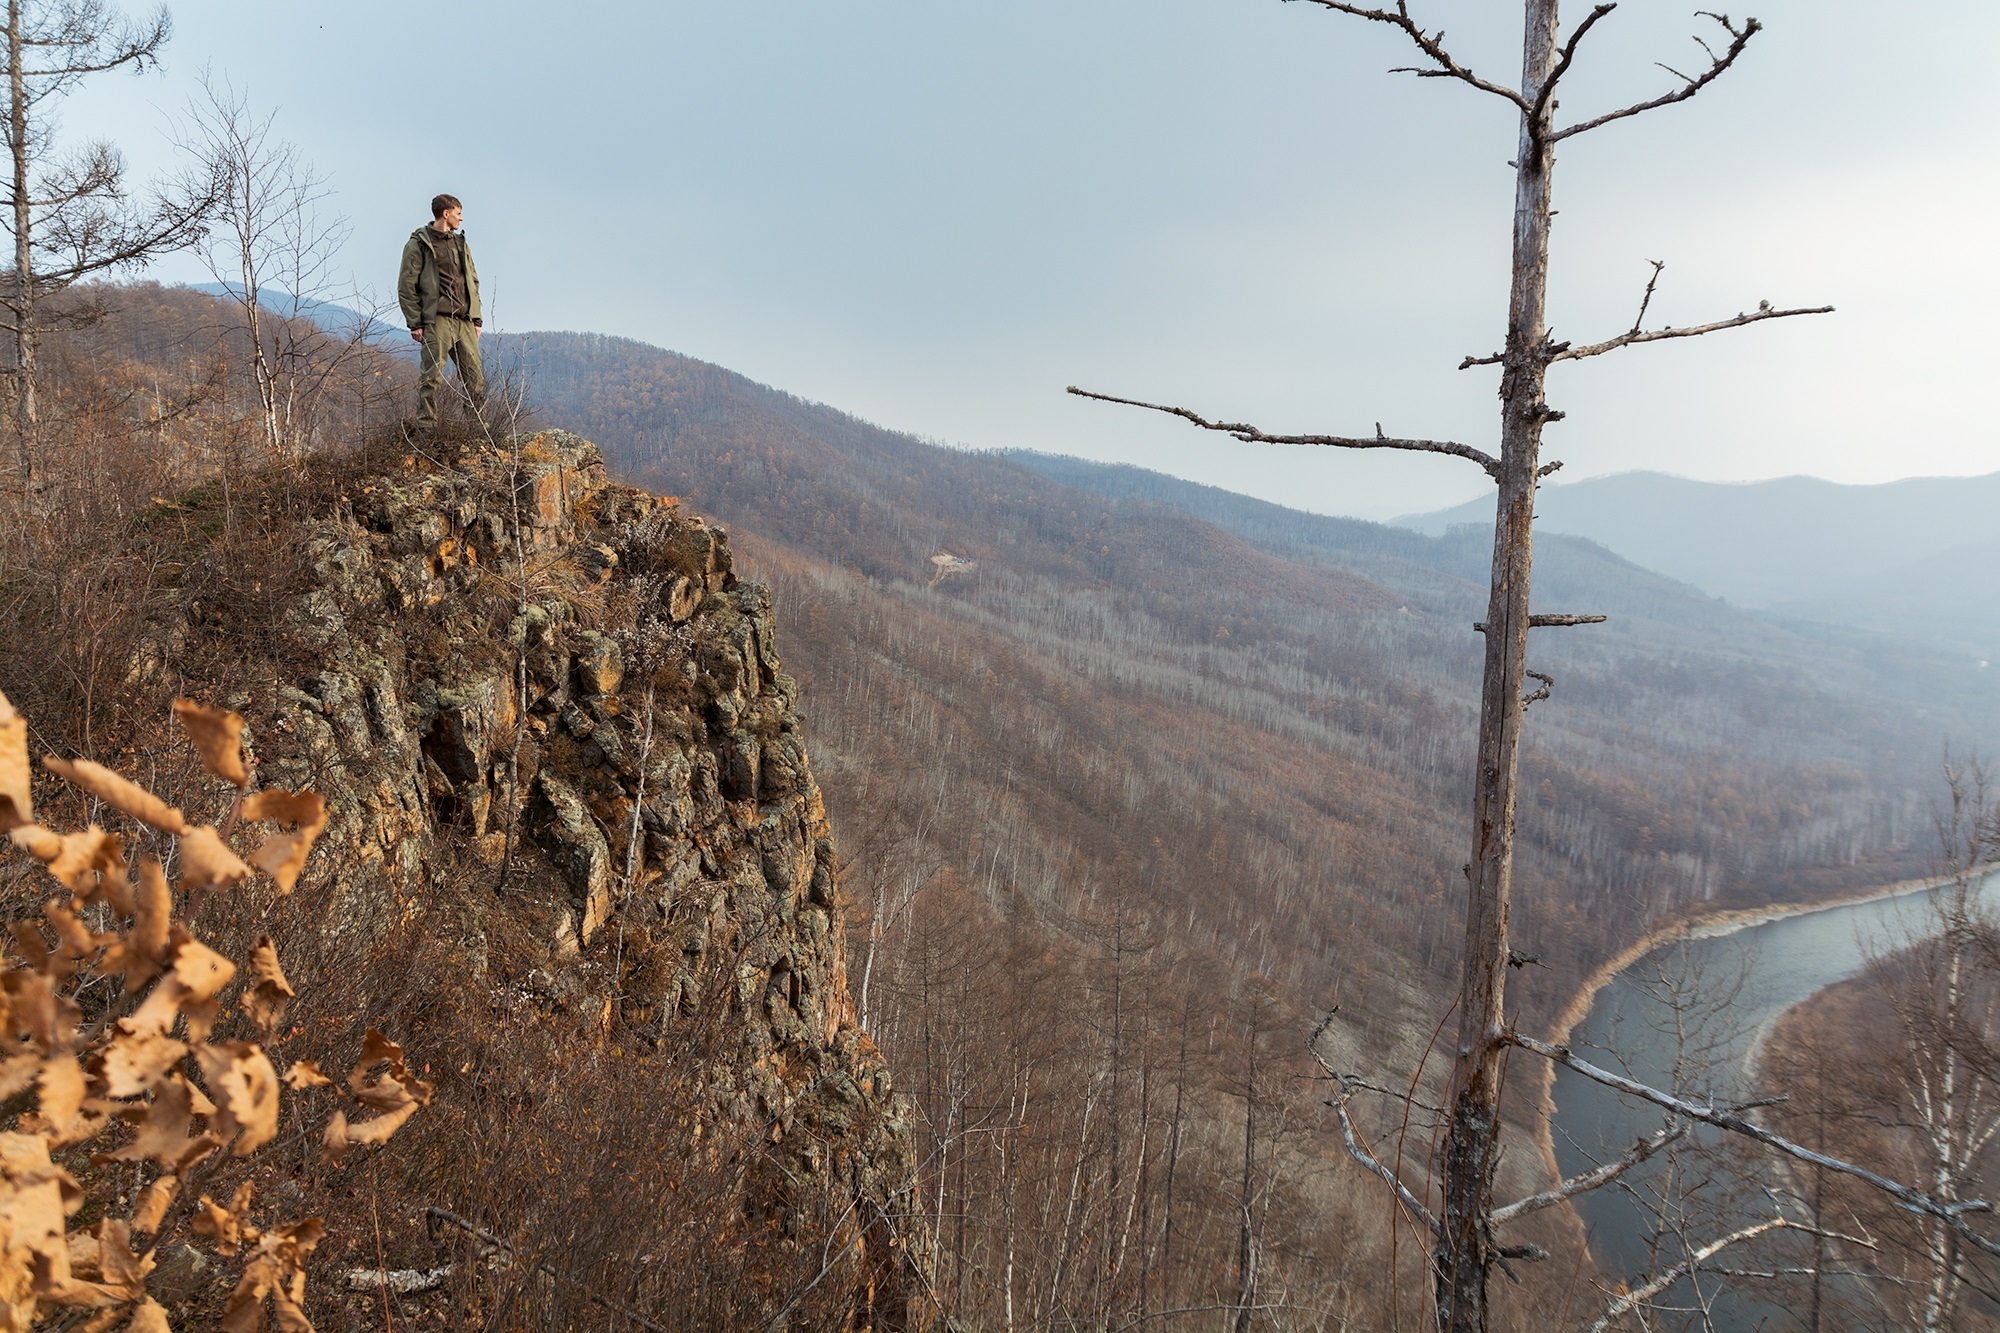
man, tree, nature, wilderness, walking, mountain, snow, winter, hiking, trail, adventure, mountain range, autumn, ridge, summit, geology, mountains, look, top, landform, mountainous landforms, geological phenomenon